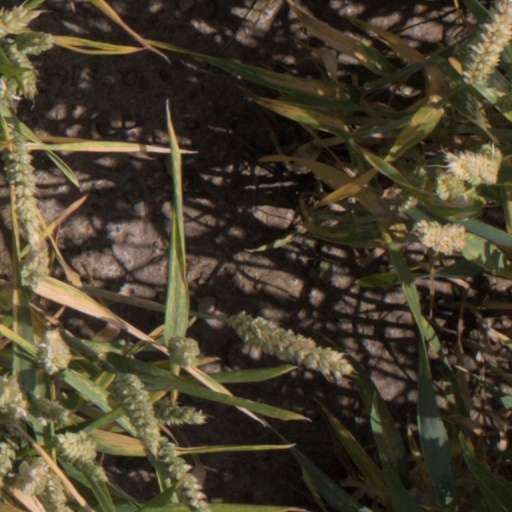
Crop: wheat